Ian Sayer

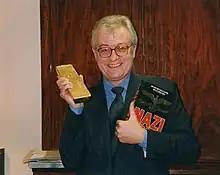
Ian Sayer at the Bank of England holding the bar of Nazi Gold bearing a swastika mark, which is held in the bank's vault

In December 1969 he was one of 25 finalists in the "London Evening News" 'Personality of the Year' awards together with Formula 1 motor racing champion Graham Hill, film star Ben Lyon and English test cricketer and later Bishop of Liverpool David Sheppard.